West Burton, North Yorkshire

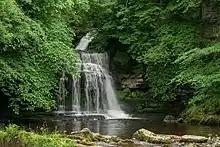
Cauldron Force in early summer

West Burton lies within the Yorkshire Dales National Park on the B6160 road to Addingham. Two other roads leave the village, both dead ends, but one leads to the two hamlets of Walden and Walden Head. The villages of Aysgarth, Newbiggin and Thoralby are all about a mile from the village. West Burton lies near the mouth of Bishopdale and at the mouth of Waldendale, the valley through which Walden Beck runs. Walden Beck runs north past the eastern edge of the village to join Bishopdale Beck on its way to the River Ure.